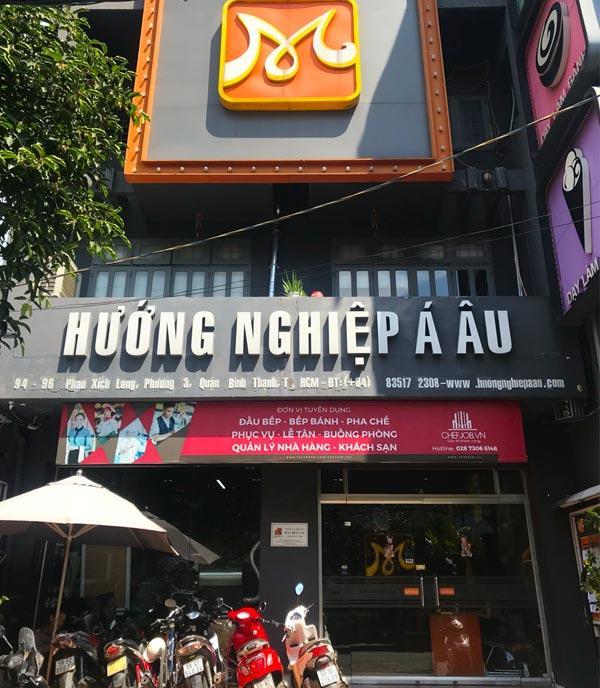
đây là khung cảnh xuất hiện ở trước một toà nhà